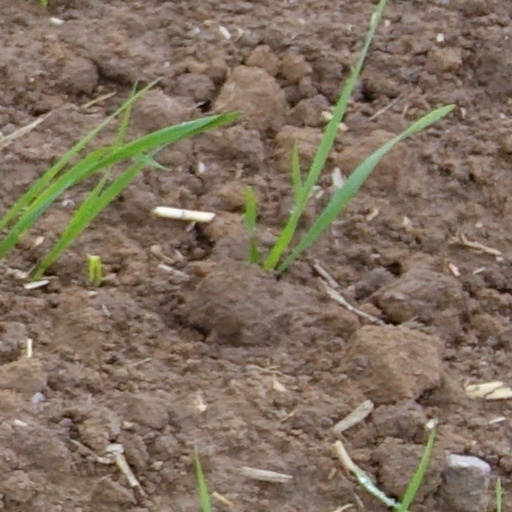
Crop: wheat